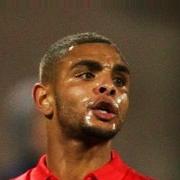
Age: 21